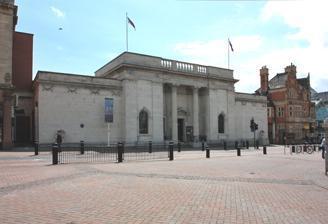
Building: Ferens Art Gallery
Country: United Kingdom
Year built: 1927
Art gallery in Hull, England Ferens Art Gallery Location within the East Riding of Yorkshire Established 1927 ( 1927 ) Location Queen Victoria Square , Hull Coordinates 53°44′36″N 0°20′21″W / 53.74337°N 0.33912°W / 53.74337; -0.33912 Website Ferens Art Gallery The Ferens Art Gallery is an art gallery in the English city of Kingston upon Hull . The site and money for the gallery were donated to the city by Thomas Ferens , after whom it is named. The architects were S. N. Cooke and E. C. Davies. Opened in 1927, it was restored and extended in 1991. The gallery features an extensive array of both permanent collections and roving exhibitions. Among the paintings in the permanent collection is a portrait of an unknown young woman by Frans Hals . Past temporary exhibitions included features on Queen Victoria and Hull – part of the Royal Collection Trust touring show (2022–2023), Ian McKeever RA (2019), Francis Bacon (2017) and David Remfry RA (1975 and 2005). The building also houses a children's gallery and a popular cafe. The building is now a Grade II listed building . In 2009, an exhibition and live performance took place at the venue, to help celebrate the 25th anniversary of the opening of The New Adelphi Club , a live music venue less than 2 miles (3 km) north. In 2013, the gallery acquired a fourteenth-century painting by Pietro Lorenzetti , depicting Christ Between Saints Paul and Peter. The acquisition was jointly funded by the Ferens Endowment Fund, the Heritage Lottery Fund and Art Fund . In May 2015, it was announced that the gallery would get a £4.5 million makeover to enable it to host the Turner Prize in 2017 as part of the UK City of Culture programme. The gallery reopened on 13 January 2017. On 8 February 2017, Charles, Prince of Wales and Camilla, Duchess of Cornwall visited the gallery to view the completed refurbishment. In January 2018, Hull City Council announced that a record 519,000 visits were made to the gallery during 2017. Art in the Ferens Art Gallery (selected) Frans Hals , Portrait of a Young Woman (between 1655 and 1660) Frederic Leighton , Electra at the Tomb of Agamemnon 1869 Elizabeth Thompson : The Return From Inkerman : oil painting (1877) Charles Edward Perugini , A Summer Shower c. 1888 Herbert James Draper , Ulysses and the Sirens c. 1909 Edward Stott : Good Samaritan (1910) Alice Maud Fanner , Summer at Hampton Court, Oil on canvas (1898) John Lavery ; A Still Morning (1917) Glyn Philpot :   An Artist and The Rice Family (1920) References